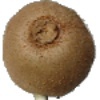
Label: kiwi